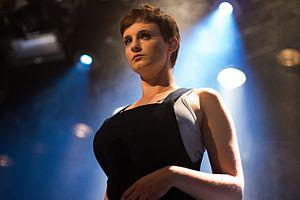
Noémie Maria Alexis Ghislaine Wolfs, plus connue sous le nom de Noémie Wolfs, est la cinquième chanteuse du groupe belge Hooverphonic, pour la période 2010-2015. Née le 20 octobre 1988, elle est originaire de Scherpenheuvel-Zichem, en Belgique, et a suivi des études de graphiste à l'Université de Gand.